Hauterive, Allier

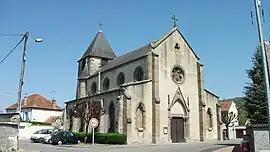
Church

Hauterive is a commune in the Allier department in central France.